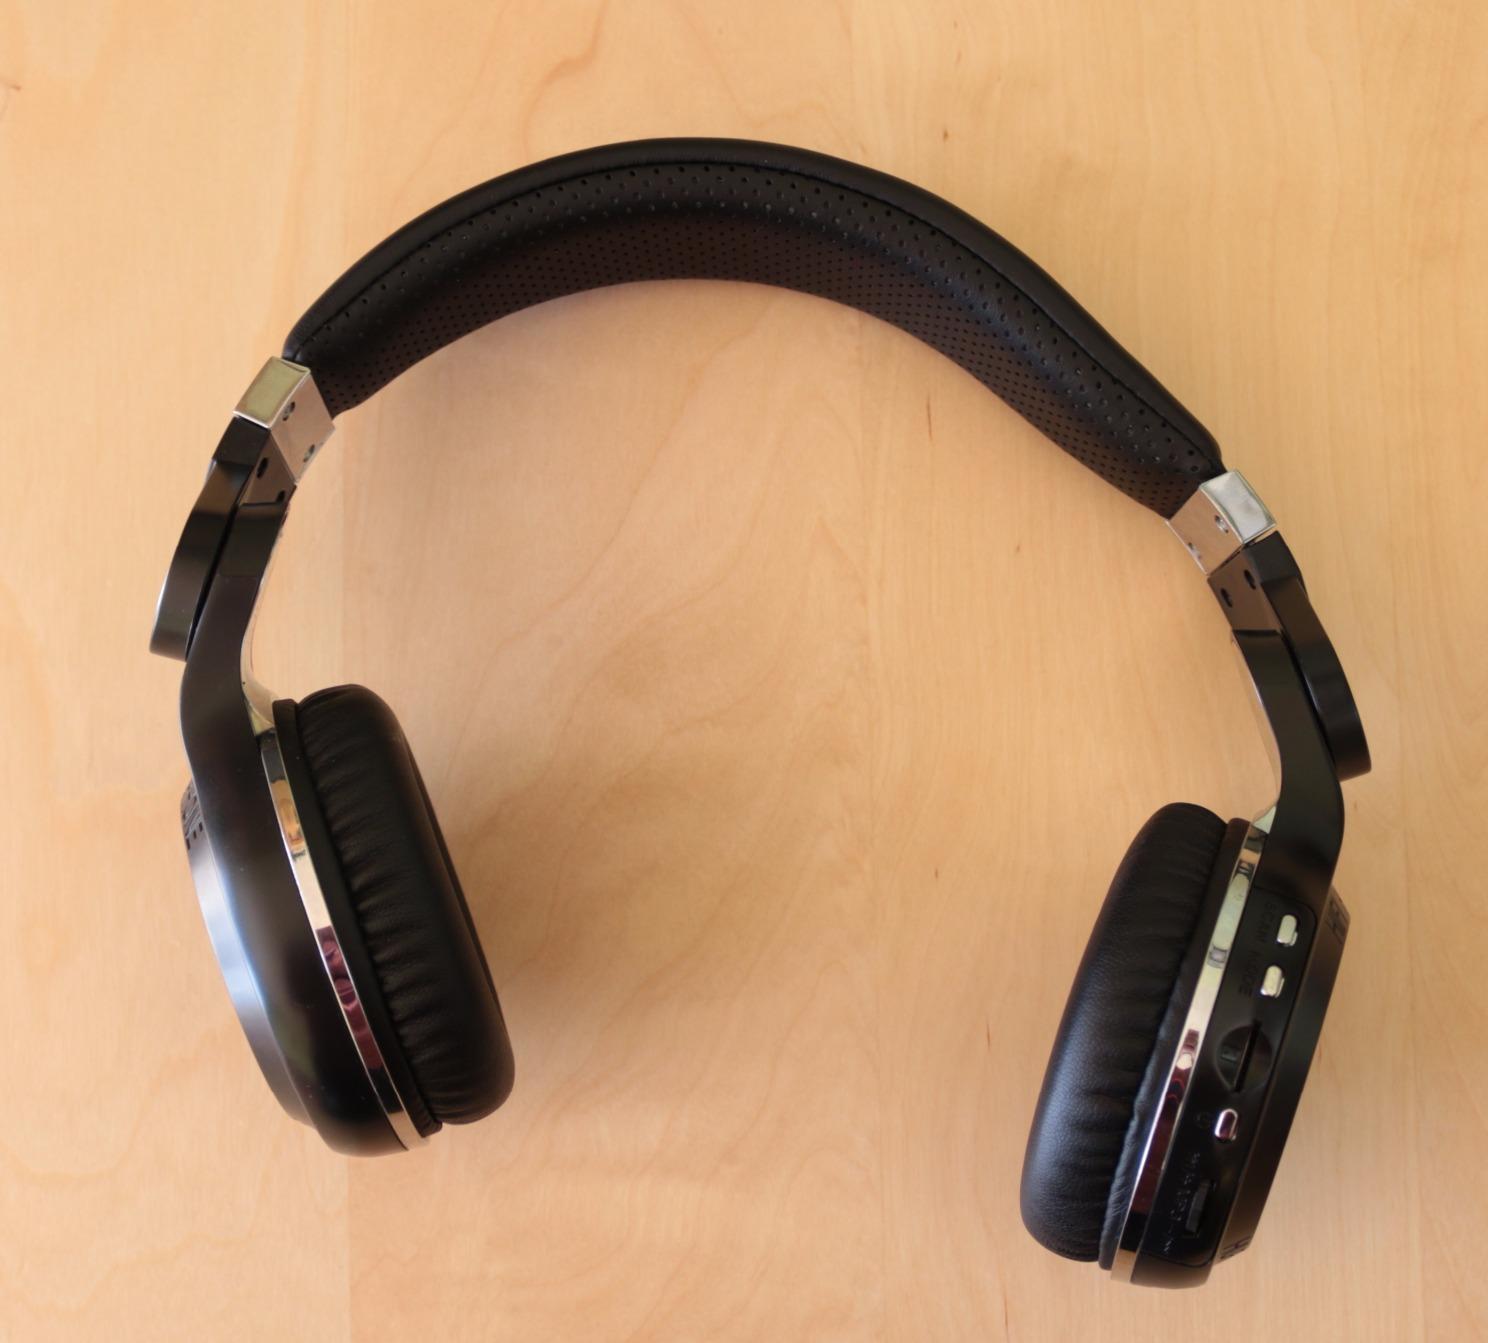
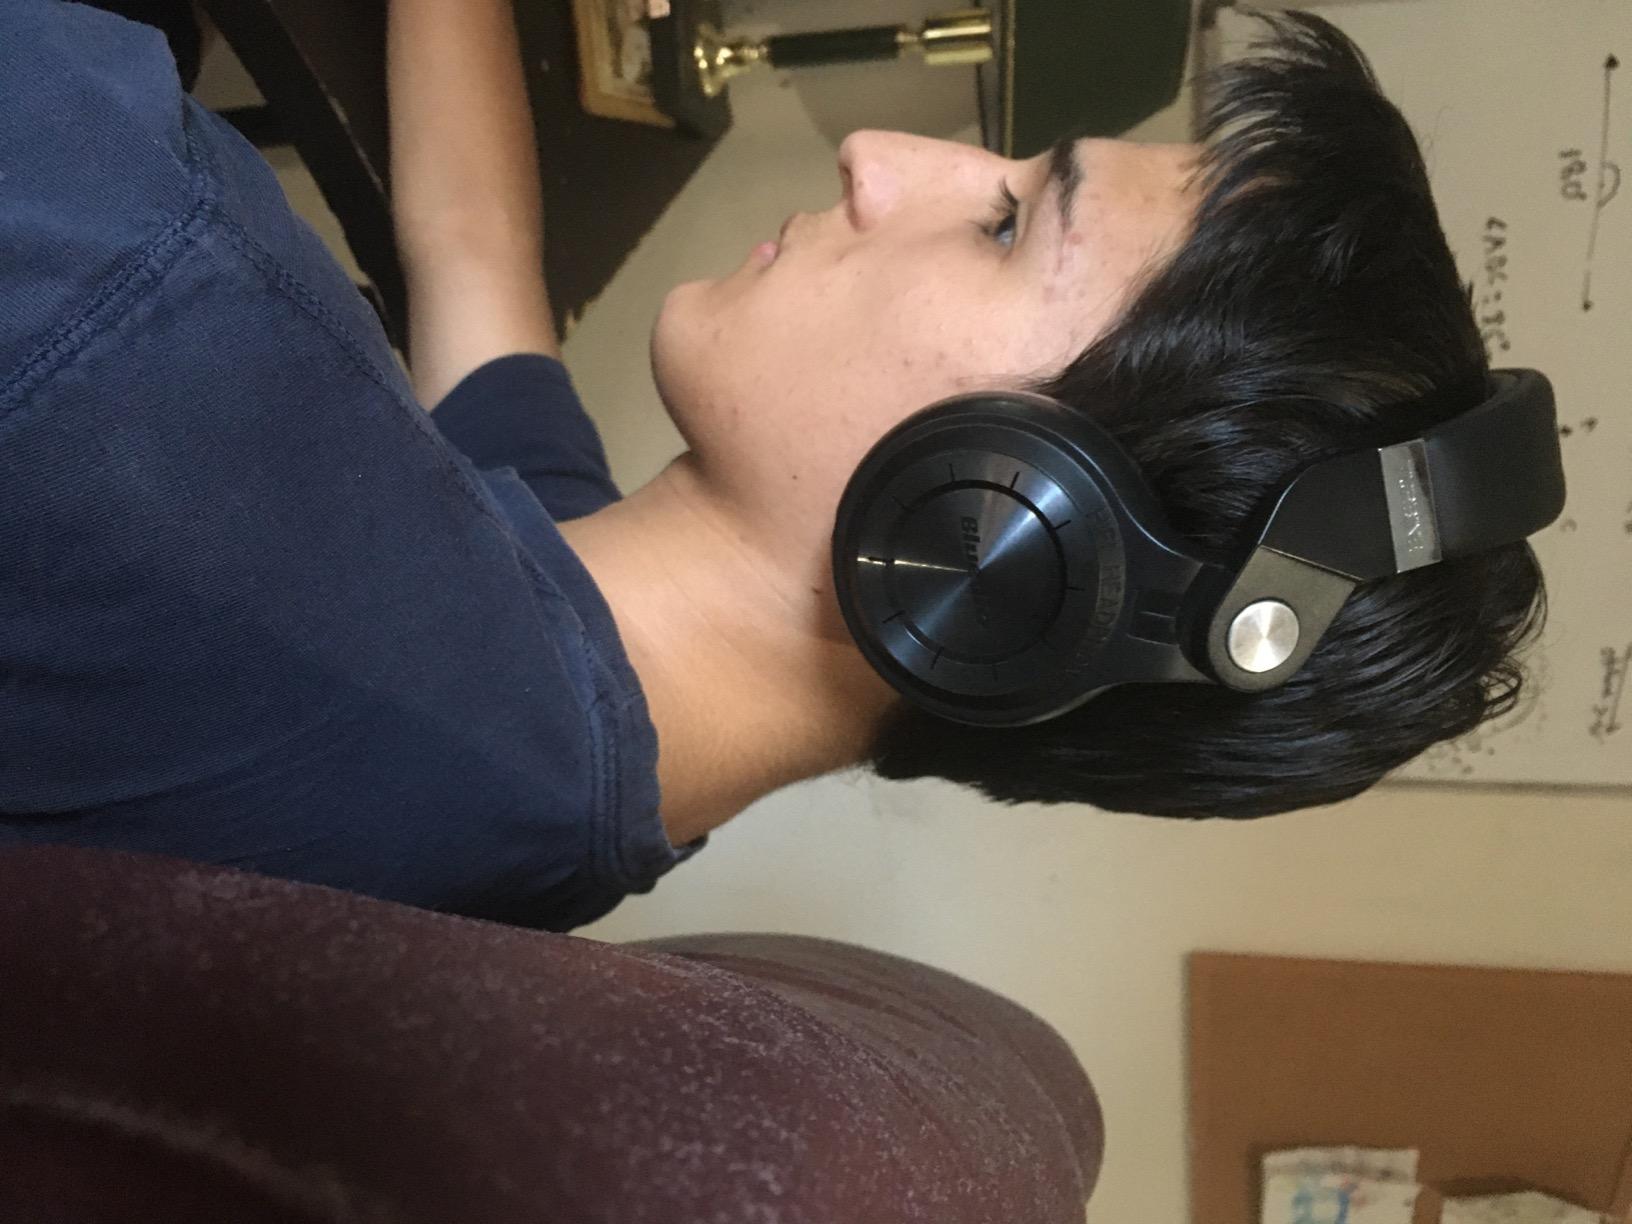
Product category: headphones
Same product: no